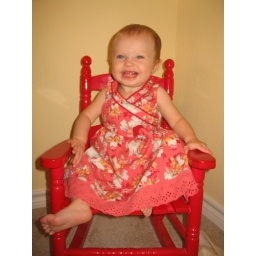
in red chair 10 mos 006